Anne D. Yoder

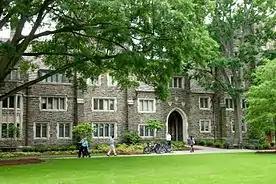
Duke University

Yoder received her B.A. in zoology from the University of North Carolina at Chapel Hill, in 1981. Before receiving her doctorate, Anne worked at both the Smithsonian Museum of Natural History and the American Museum of Natural History, in the department of vertebrate zoology and department of mammalogy, respectively. She went on to receive her Ph.D. in biology from Duke University in 1992. For the next three years, Anne was a Postdoctoral Fellow in the environmental biology program at Harvard University. From 1996–2001, Yoder was an associate professor at Northwestern University. She went on to be an associate professor at Yale University from 2001–2005. During her time at Yale, Yoder also became the associate curator of mammals at the Peabody Museum of Natural History. In 2005, Yoder became a professor of biology in the Trinity College of Arts and Science at Duke University. In 2006, she went on to become the director of the Duke Lemur Center, whose facility houses 18 different species of lemurs and over 250 specimens. Yoder often cites the Lemur Center as the inspiration and advent of her career in the zoological and ecological sciences. As the Center's director, Yoder seeks to strengthen already close ties with Duke's Department of Biological Anthropology and Anatomy. She also wants to increase research and educational connections with the Nicholas School of the Environment and Earth Sciences, the Institute for Genome Sciences and Policy (IGSP) and other Duke organizations. Later, in 2011, she joined DuPRI's Center for Population Health & Aging as a faculty research scholar. That same year, she also became a faculty network member of the Duke Institute for Brain Sciences. In 2014, Yoder became an affiliate of the Duke Initiative for Science & Society. Anne is the executive committee president of the Society for Systematic Biologists, who publish the academic journal, "Systematic Biologists". Yoder joined Duke's faculty in August 2017.